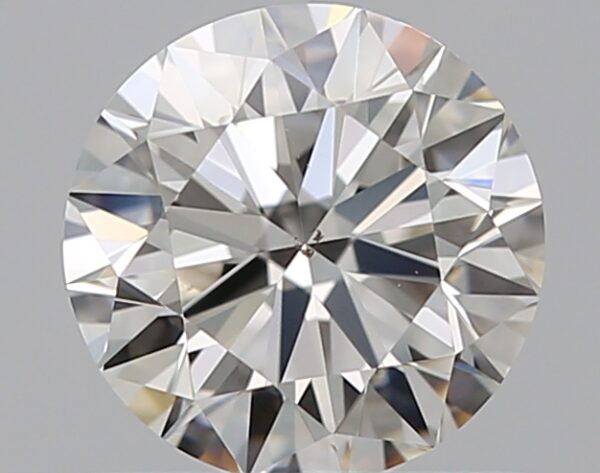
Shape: round
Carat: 0.73
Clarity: VS2
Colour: H
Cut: EX
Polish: EX
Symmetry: EX
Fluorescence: N
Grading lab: GIA
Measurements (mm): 5.72 x 5.76 x 3.54